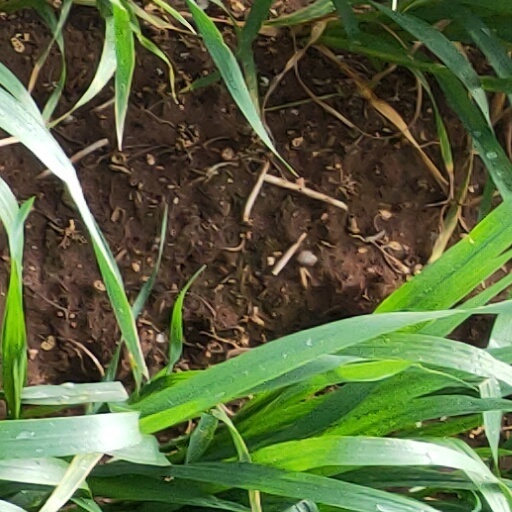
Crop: wheat